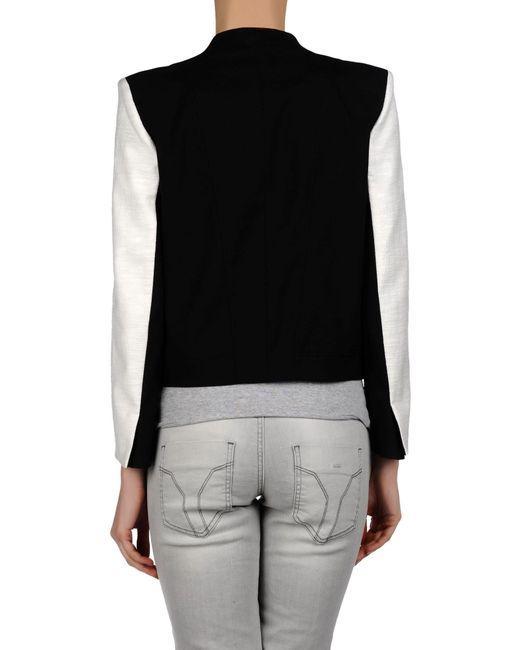
schwarzer formeller Mantel mit langen Ärmeln und weißen Ärmeln